Henry VIII

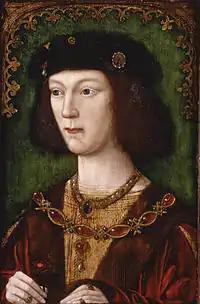
Portrait by Meynnart Wewyck, 1509

Henry VII died in April 1509, and the 17-year-old Henry succeeded him as king. Soon after his father's burial on 10 May, Henry suddenly declared that he would indeed marry Catherine, leaving unresolved several issues concerning the papal dispensation and a missing part of the marriage portion. The new king maintained that it had been his father's dying wish that he marry Catherine. Whether or not this was true, it was convenient. Emperor Maximilian I had been attempting to marry his granddaughter Eleanor, Catherine's niece, to Henry; she had now been jilted. Henry's wedding to Catherine was modest and was held at the friars' church in Greenwich on 11 June 1509. Henry claimed descent from Constantine the Great and King Arthur and saw himself as their successor.